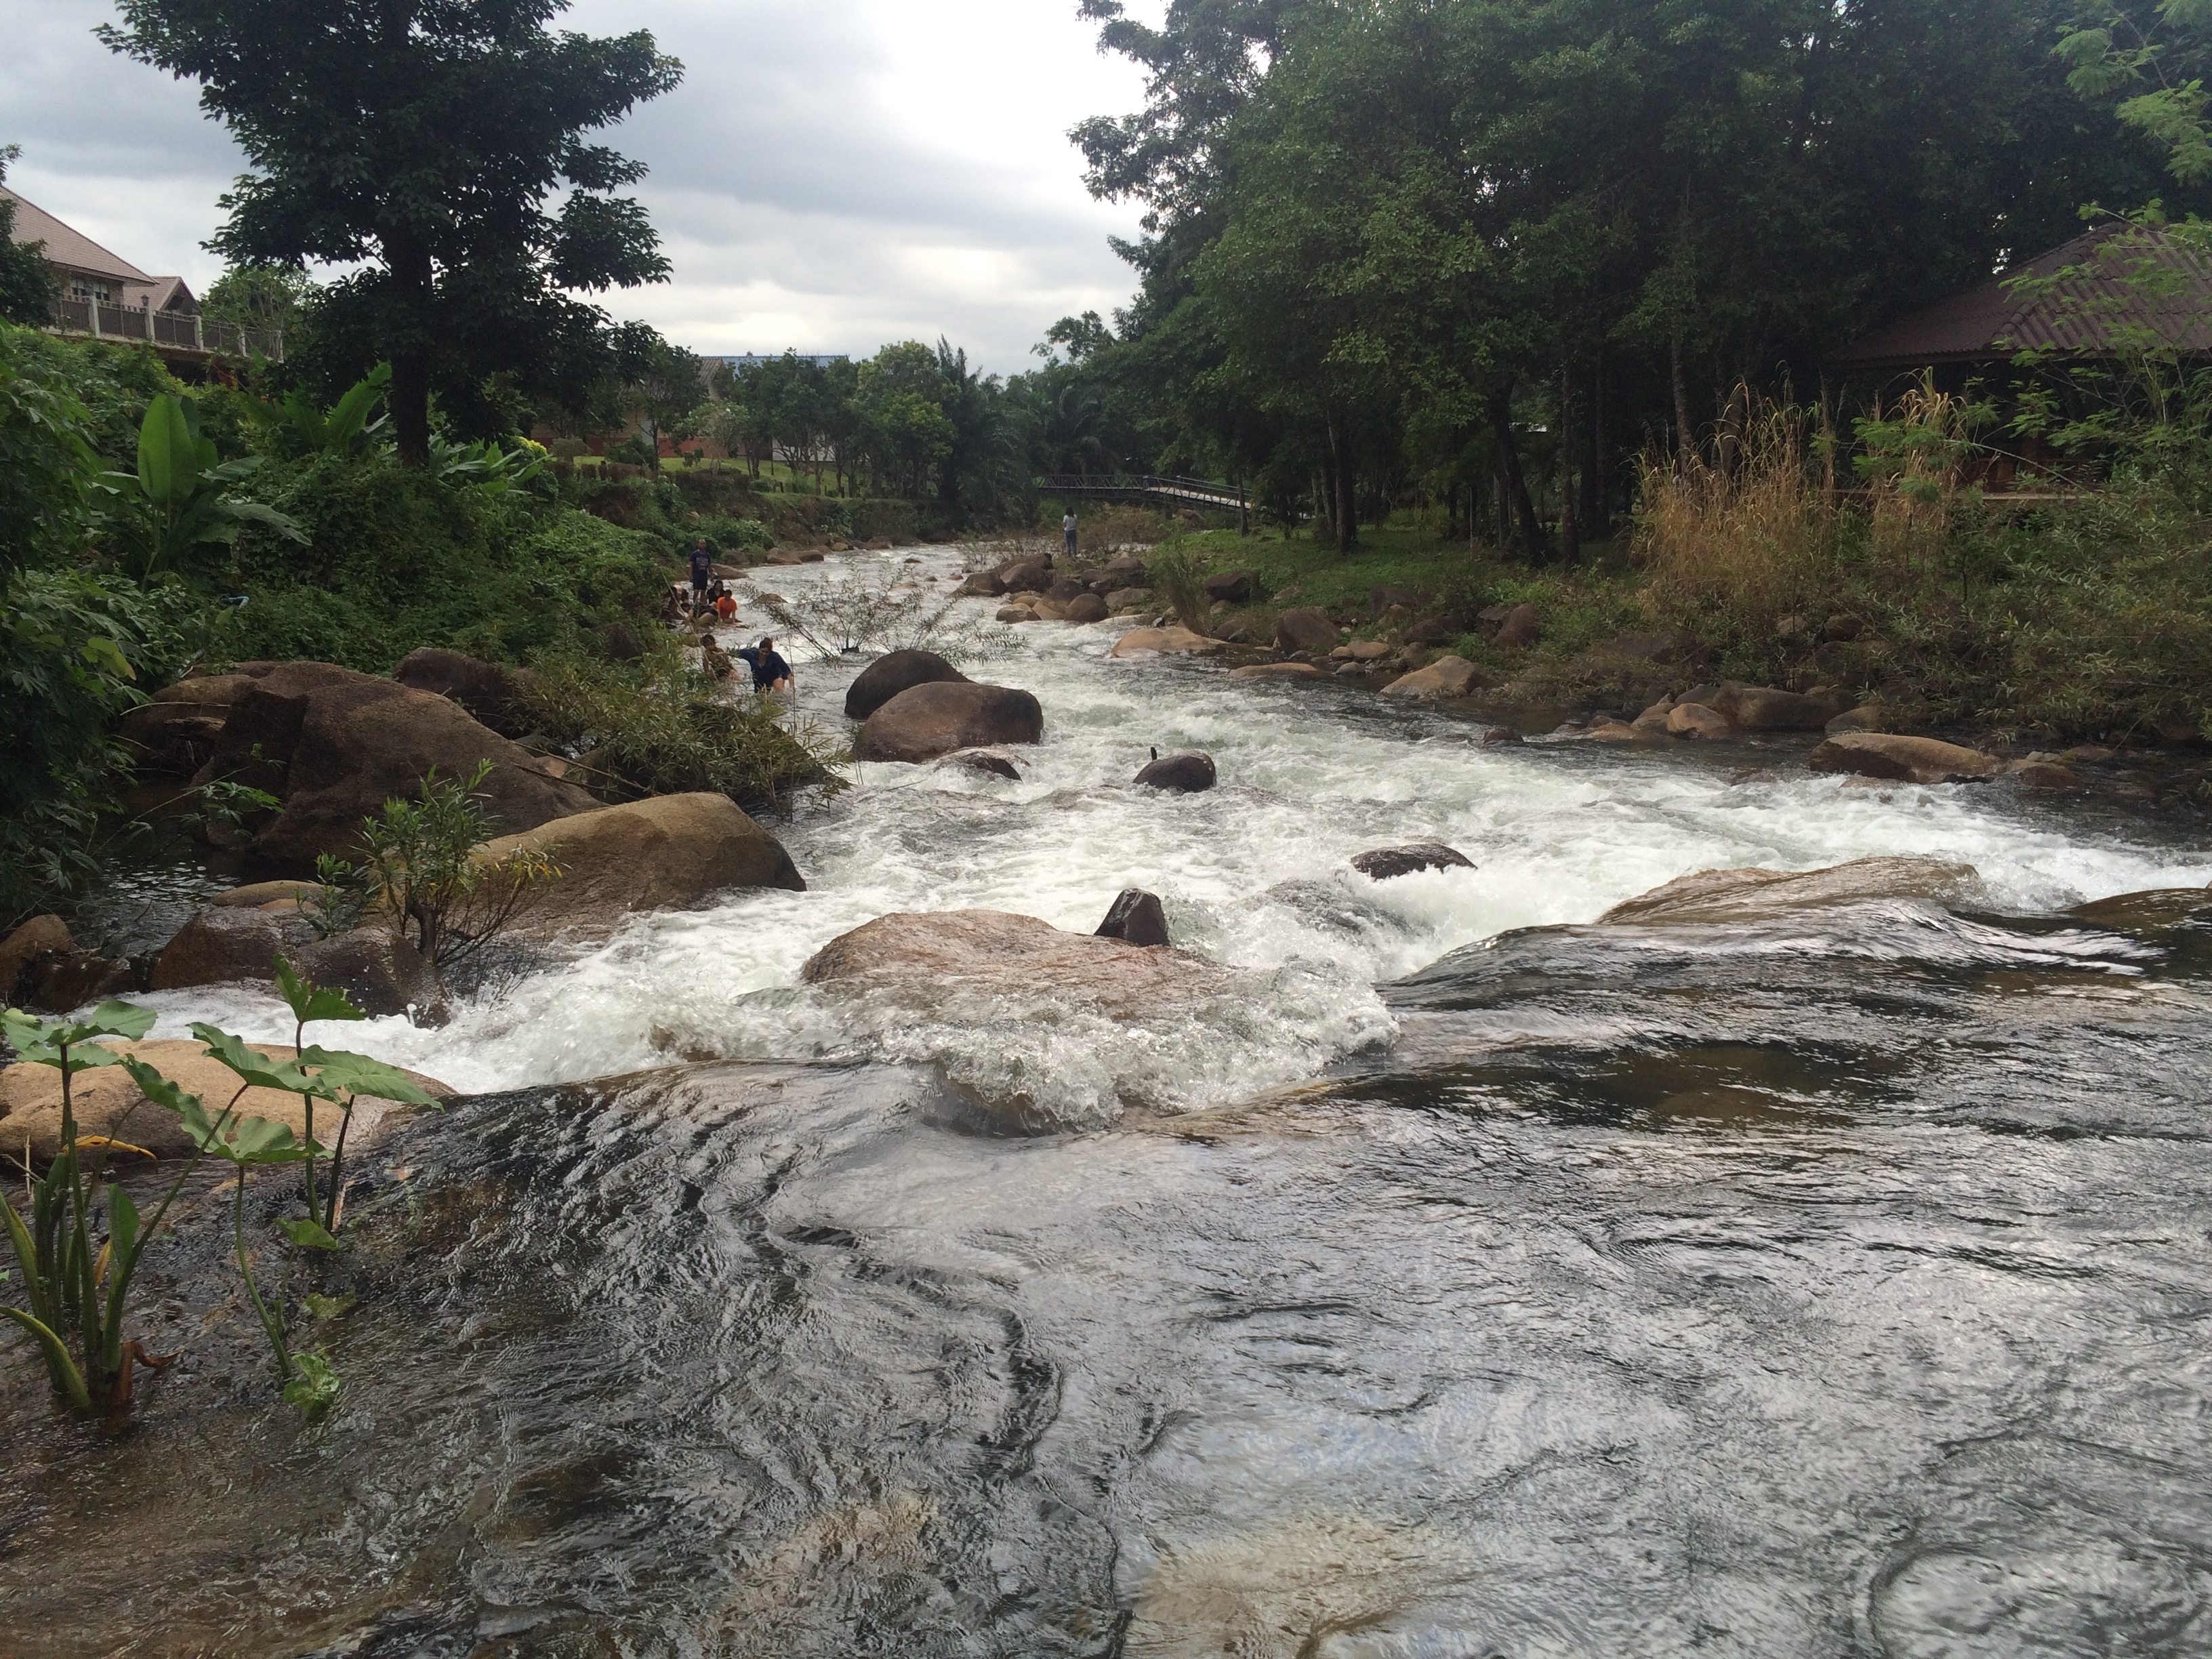
water, fall, river, stream, rapid, water feature, wadi, aflutter, geological phenomenon